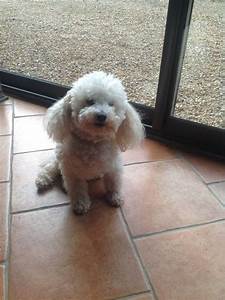
Label: cane